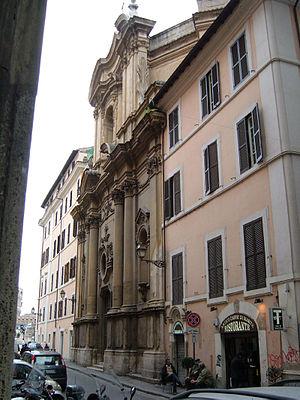
Santi Celso e Giuliano est une basilique mineure de Rome, en Italie. Elle a obtenu ce statut par la coutume et la pratique constante depuis l'antiquité. L'église est située dans le rione Ponte, sur le Vicolo del Curato, juste à côté de la Via del Banco di Santo Spirito, la voie menant au Pont Saint-Ange.
Cet article recense les basiliques de Rome, Italie.